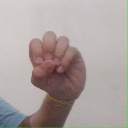
अक्षर: उ